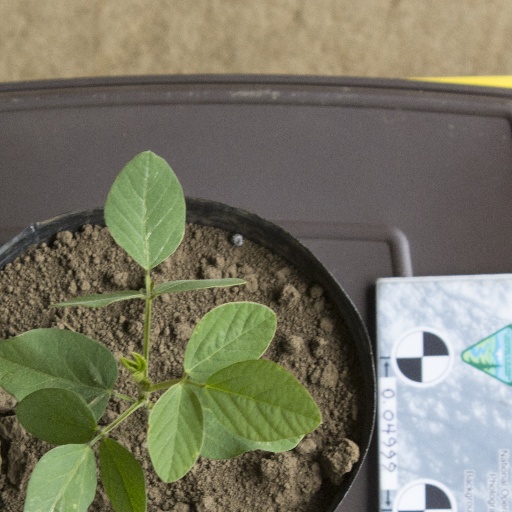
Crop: soybean